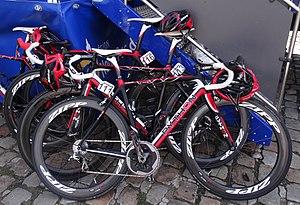
Reportage photographique réalisé le dimanche 25 mai 2014 à l'occasion du départ et de l'arrivée de la troisième étape du Paris-Arras Tour 2014 à Arras, Pas-de-Calais, Nord-Pas-de-Calais, France. Depicted team: Cult Energy Vital Water